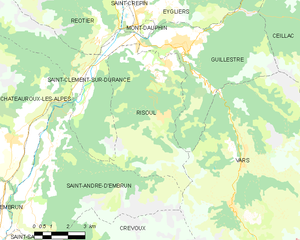
Risoul
Kort over kommunen
Kort over kommunen
Risoul er en kommune i Hautes-Alpes departement i det sydøstlige Frankrig. Desuden er det et skisportsted i de sydfranske alper.